Pap test

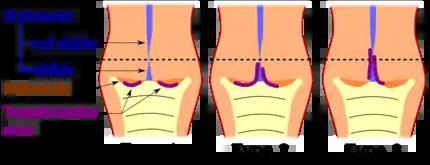
Transformation zone types, determining the Pap test location: Type 1: Completely ectocervical. Type 2: Endocervical component but fully visible. Type 3: Endocervical component, not fully visible.

The endocervix may be partially sampled with the device used to obtain the ectocervical sample, but due to the anatomy of this area, consistent and reliable sampling cannot be guaranteed. Since abnormal endocervical cells may be sampled, those examining them are taught to recognize them.